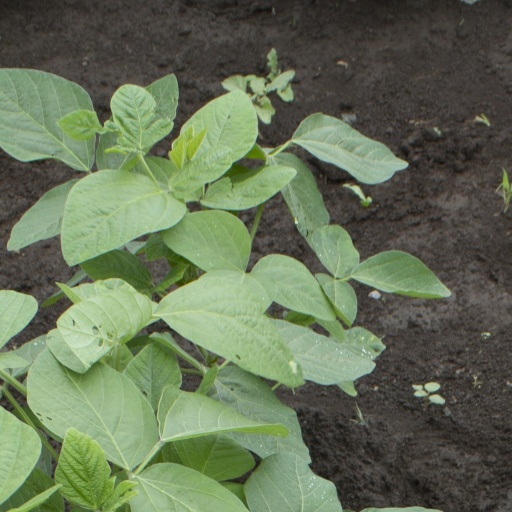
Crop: soybean